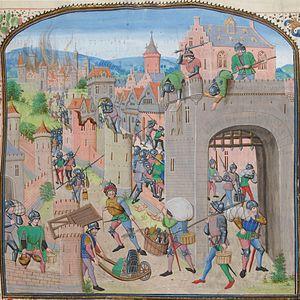
Pillage de la ville de Grammont (1380). Jean Froissart, Chroniques, Belgique (Bruges), 3e quart du XVe siècle, Paris, BnF, département des Manuscrits, Français 2644, fol. 135. Русский: Разграбление города. Миниатюра из ""Хроник Фруассара"". Франция. XIV в."
L'histoire de France commence avec les premières occupations humaines du territoire correspondant au pays actuel. Aux groupes présents depuis le Paléolithique et le Néolithique, sont venues s'ajouter, à l'Âge du bronze et à l'Âge du fer, des vagues successives de Celtes, puis au IIIᵉ siècle de peuples germains et au IXᵉ siècle de scandinaves appelés Normands.
Saint-Étienne, Sant-Etiève ou Sant-Tiève en arpitan et Sainté en langage familier, est une commune française située dans le quart sud-est de la France, en région Auvergne-Rhône-Alpes. C'est le chef-lieu du département de la Loire.
La seigneurie de Montluel était une seigneurie tenue par les seigneurs de Montluel, ville située aujourd'hui dans la région naturelle de la Côtière, dans le département français de l'Ain.
Les Écorcheurs sont des troupes armées du XVᵉ siècle, parfois confondus avec les Grandes Compagnies du XIVᵉ siècle. Ce sont des entrepreneurs de guerre qui pratiquent le pillage, le rançonnement, mais aussi les formes coutumières de la guerre médiévale pour leur propre profit et pour celui du roi Charles VII dont ils se réclament.